8th Louisiana Infantry Regiment

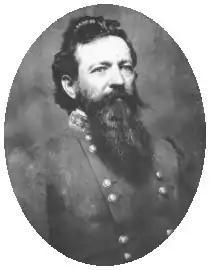
Harry T. Hays

Captain Dejean (Company F) was killed on 14 June 1863 at the Second Battle of Winchester. At the Battle of Gettysburg on 1–3 July, the 8th Louisiana Infantry took 296 soldiers into action and sustained 75 casualties. It was in Hays' brigade, Early's division, Ewell's Second Corps, Army of Northern Virginia. Hays' brigade lost 334 out of 1,295 men in the battle. On 1 July, the regiment helped rout Federal defenders near Gettysburg, and on 2 July it took part in an attack on Cemetery Hill during which it lost its flag. Colonel Lewis was killed on 2 July and replaced as colonel by Deblanc, while Lester became lieutenant colonel. Captain St. Martin (K Company) was also killed on 2 July. The Cemetery Hill attack was carried out at dusk by the brigades of Hays and Colonel Isaac E. Avery. The Confederates broke through the Union line at the Brickyard Lane and got among some Union batteries posted on the hill. A soldier from the 8th Louisiana reported there was hand-to-hand fighting at the stone wall bordering the lane. Early declined to send supporting troops and Union counterattacks soon ousted the Confederates from the position. Avery was killed.